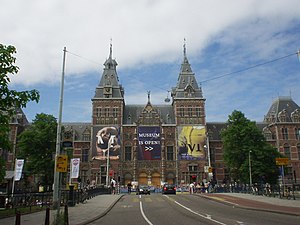
Rijksmuseum Amsterdam / Cuypers' bygning
Rijksmuseums facade under hovedrenoveringen 2005
Rijksmuseum eller Rijksmuseum Amsterdam er et nederlandsk nationalmuseum i Amsterdam. Det ligger på Museumplein. Museet koncentrerer sig om kunst, håndværk og historie. Det har en stor samling malerier fra den nederlandske guldalder og en vigtig samling asiatisk kunst.